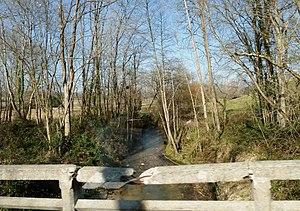
Le laa vers Loubieng, vue de la rivière
Le Laà est une rivière des Pyrénées-Atlantiques, en France, et un affluent gauche du gave de Pau, dans lequel il se jette à Sainte-Suzanne, entre le Geü et le gave d'Oloron. On donne à son cours supérieur le nom de Larrus.